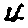
Label: 4